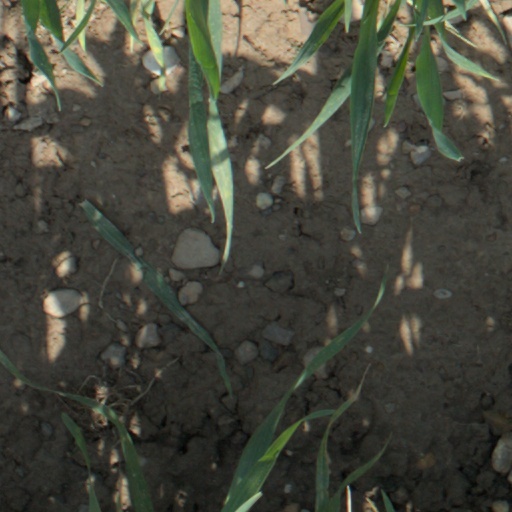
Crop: wheat